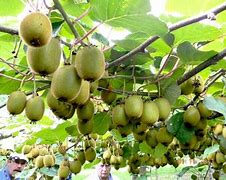
Label: Kiwi